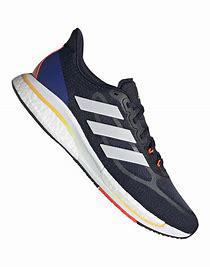
Brand: Adidas
Model: Supernova